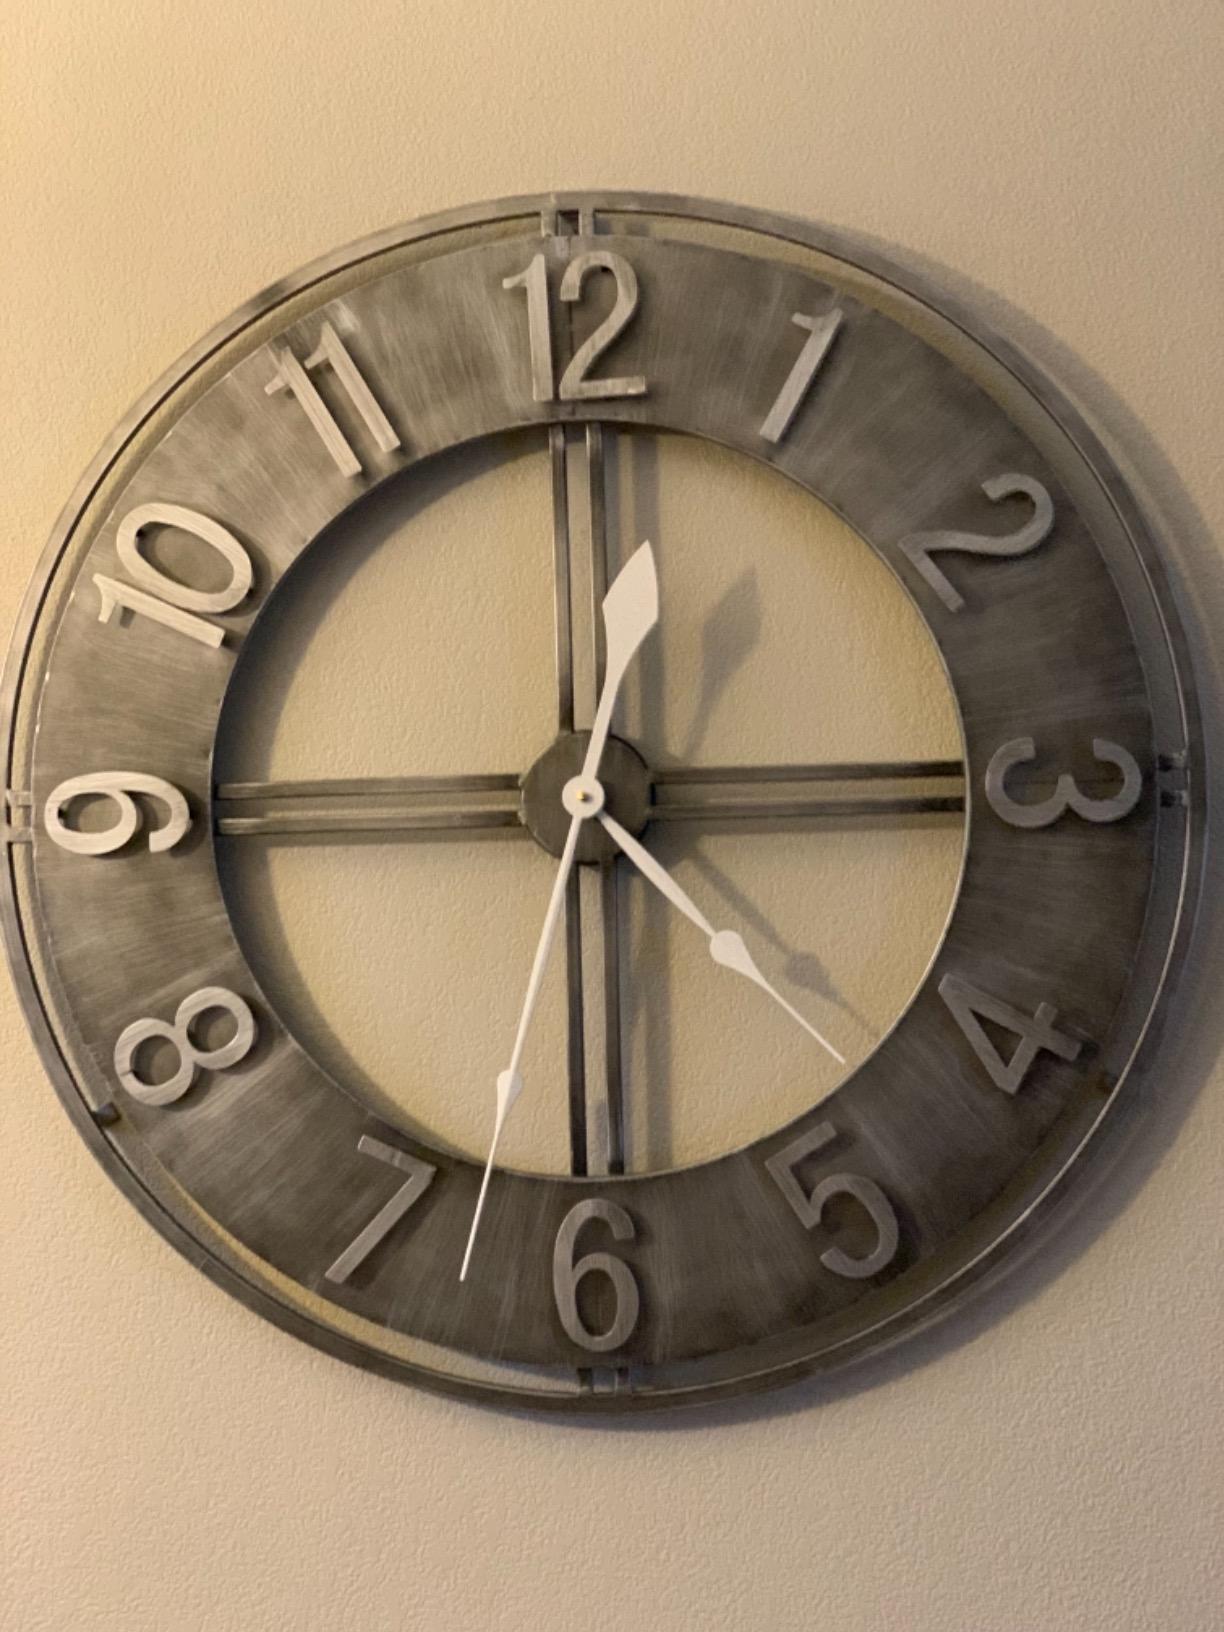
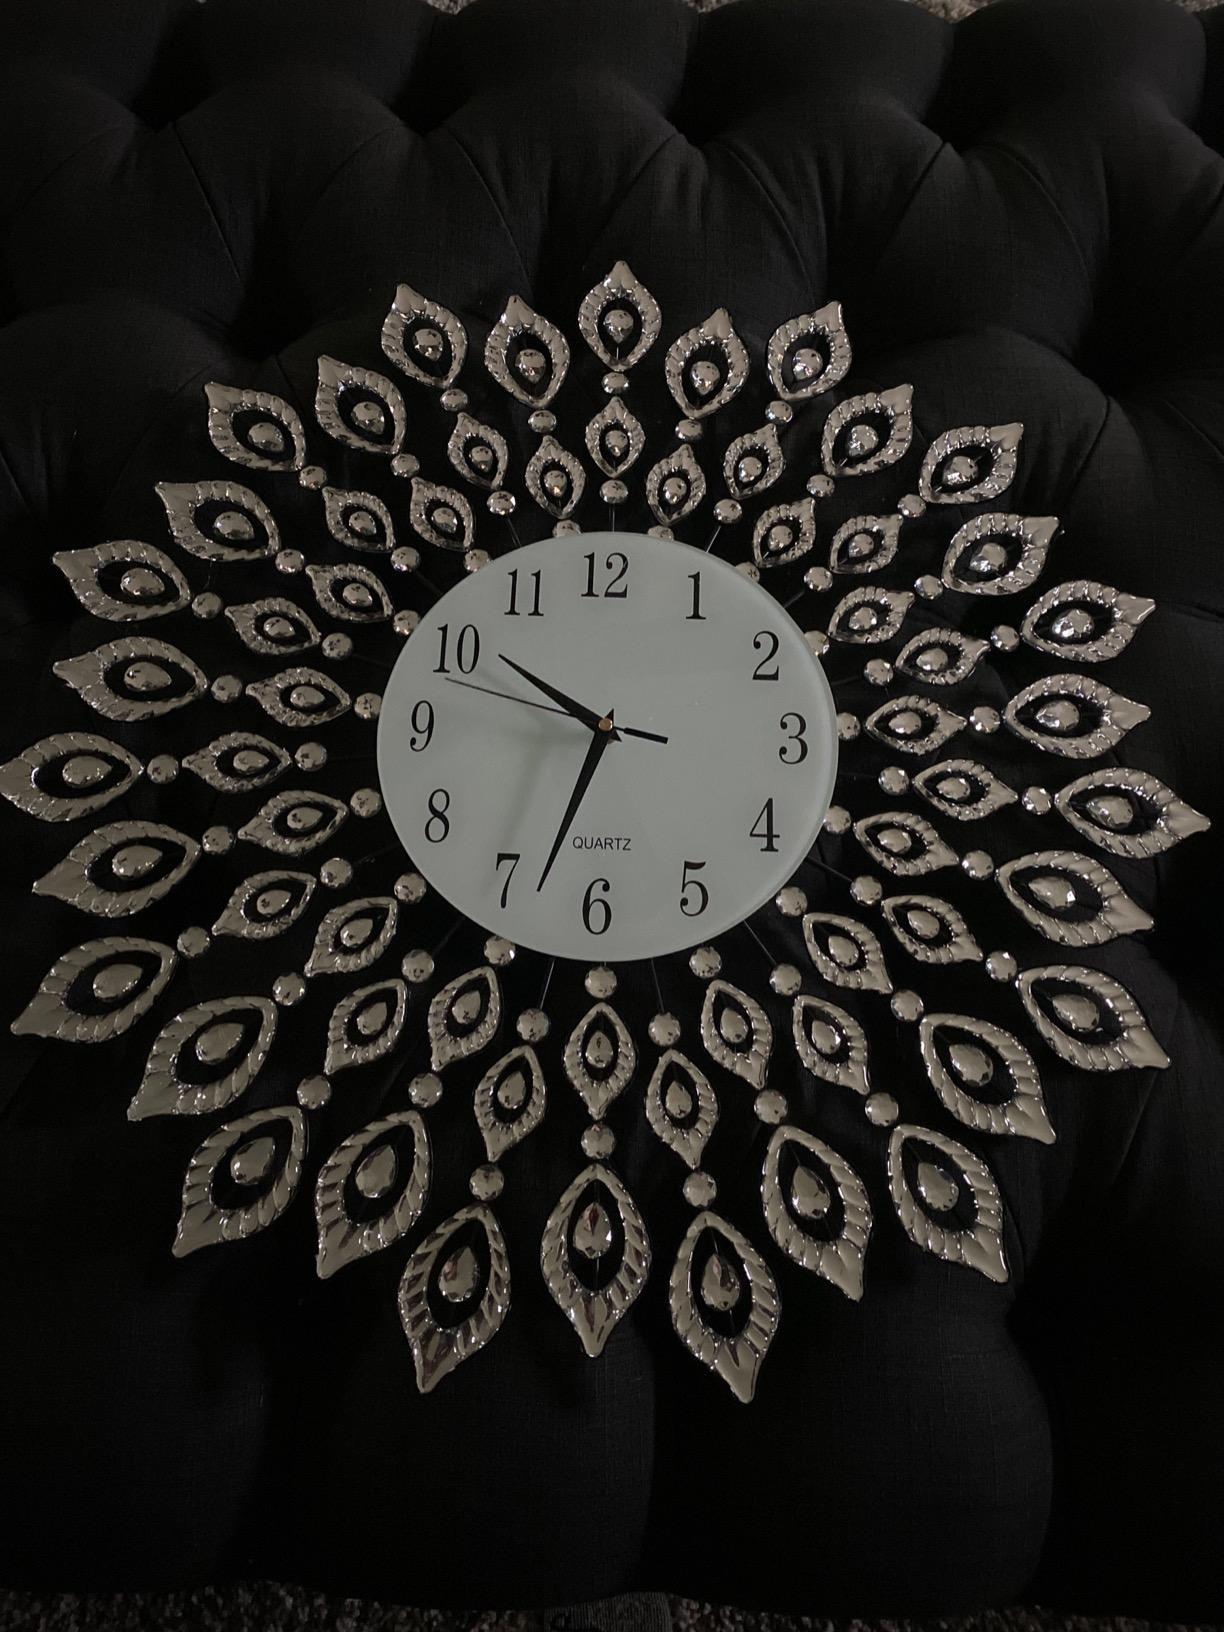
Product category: clock
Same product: no